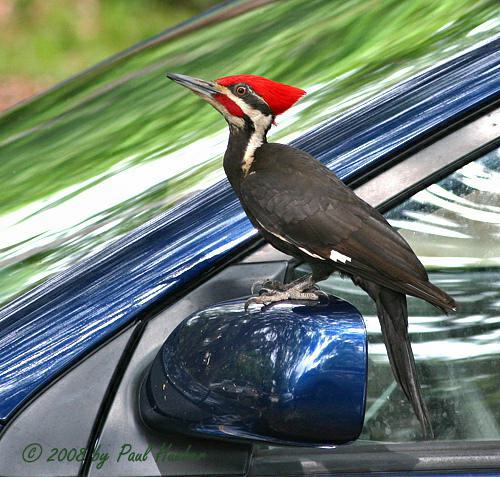
A photo of a pileated woodpecker